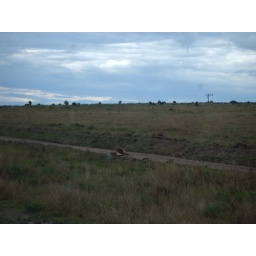
And all of us in the truck switch to the windows on the left side...